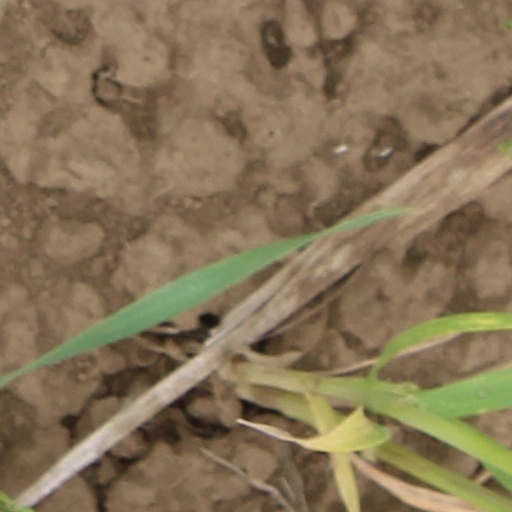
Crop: wheat